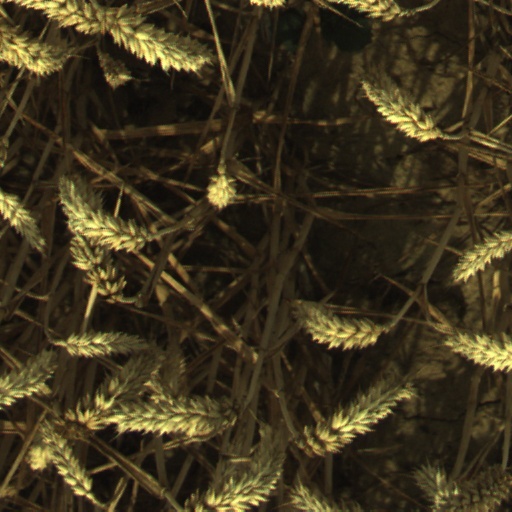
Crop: wheat